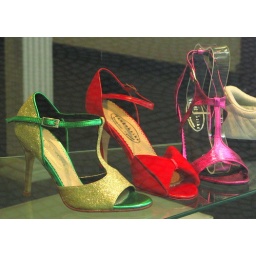
The window of a shoe store on Calle Suipacha specializing in tango shoes for men and women.